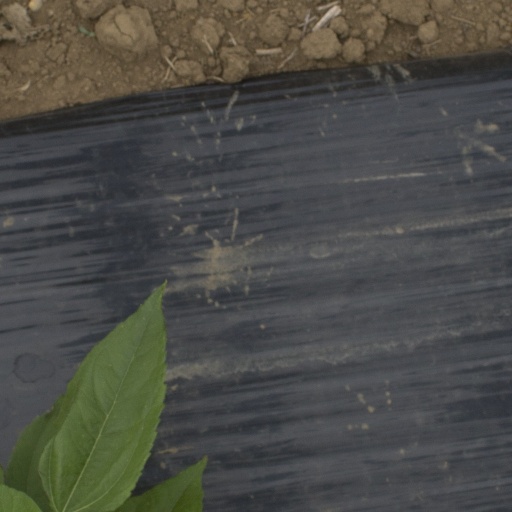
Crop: Jerusalem artichoke